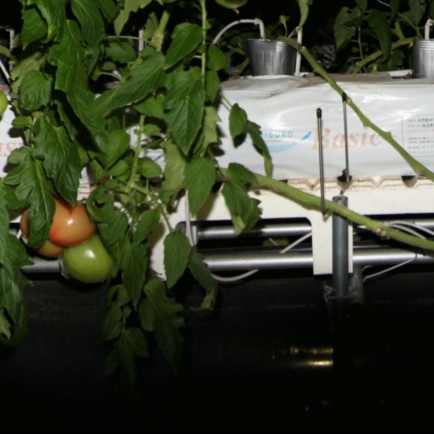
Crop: tomato